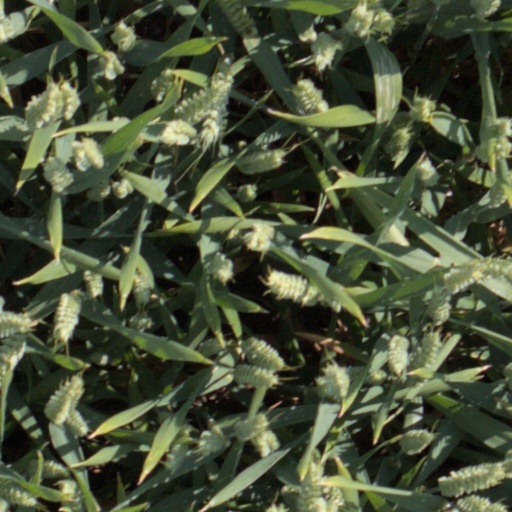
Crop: wheat